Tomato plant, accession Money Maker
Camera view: horizontal (90 deg, fisheye); turntable rotation: 60 degrees
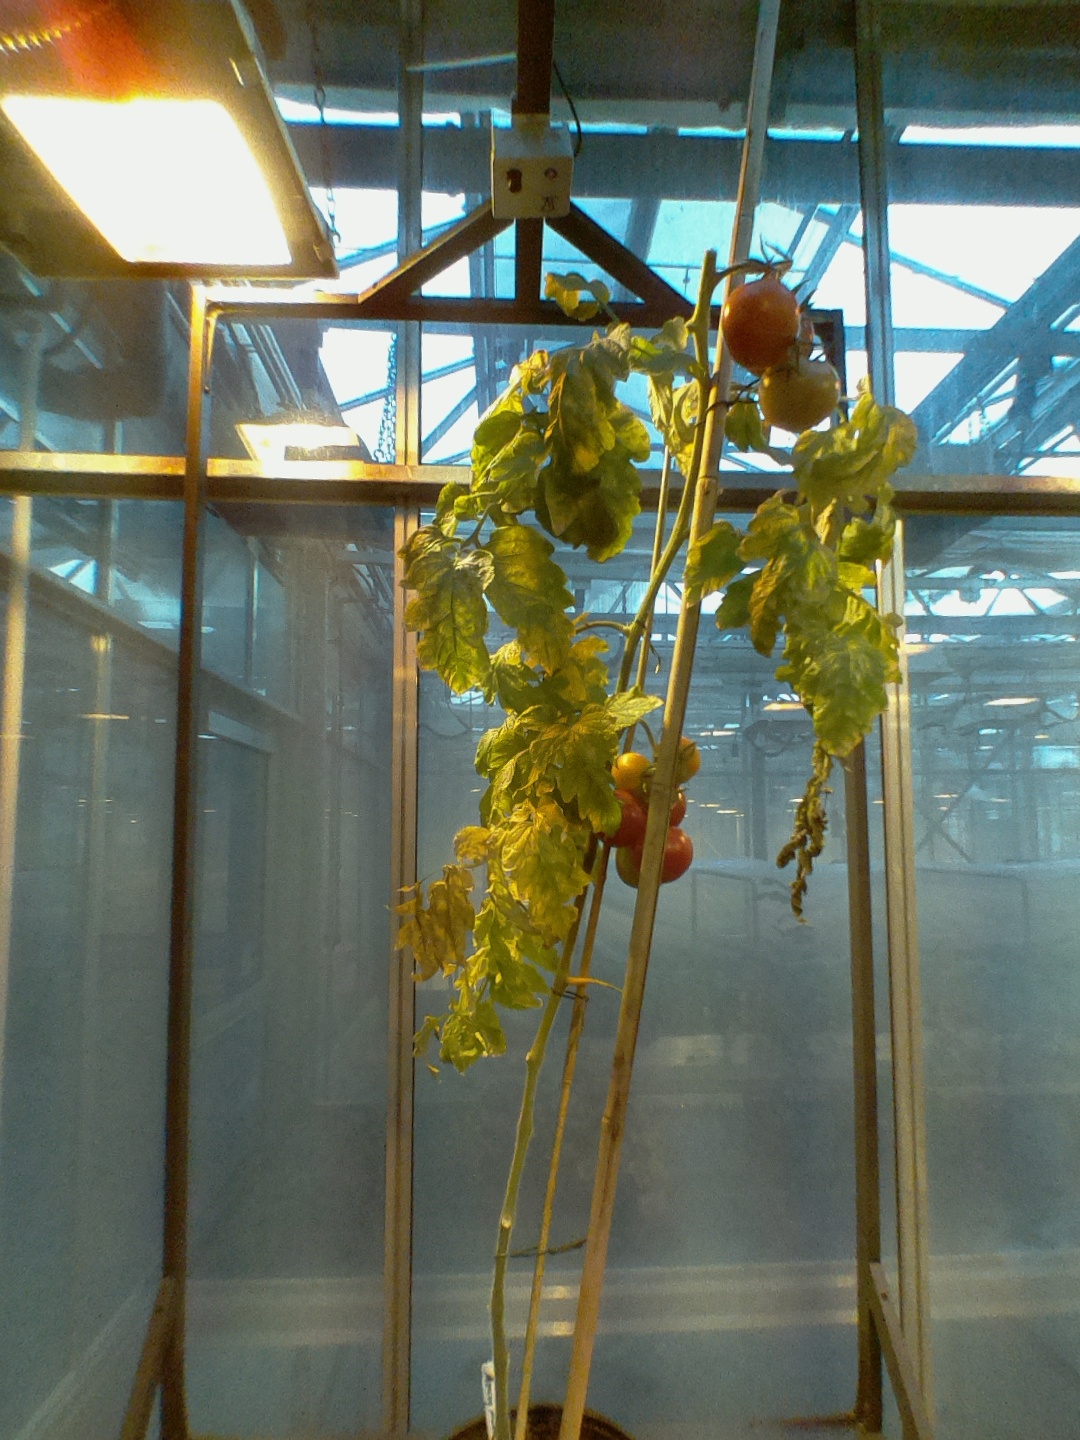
BBCH growth stage 86: 60%-70% of fruits show typical fully ripe color